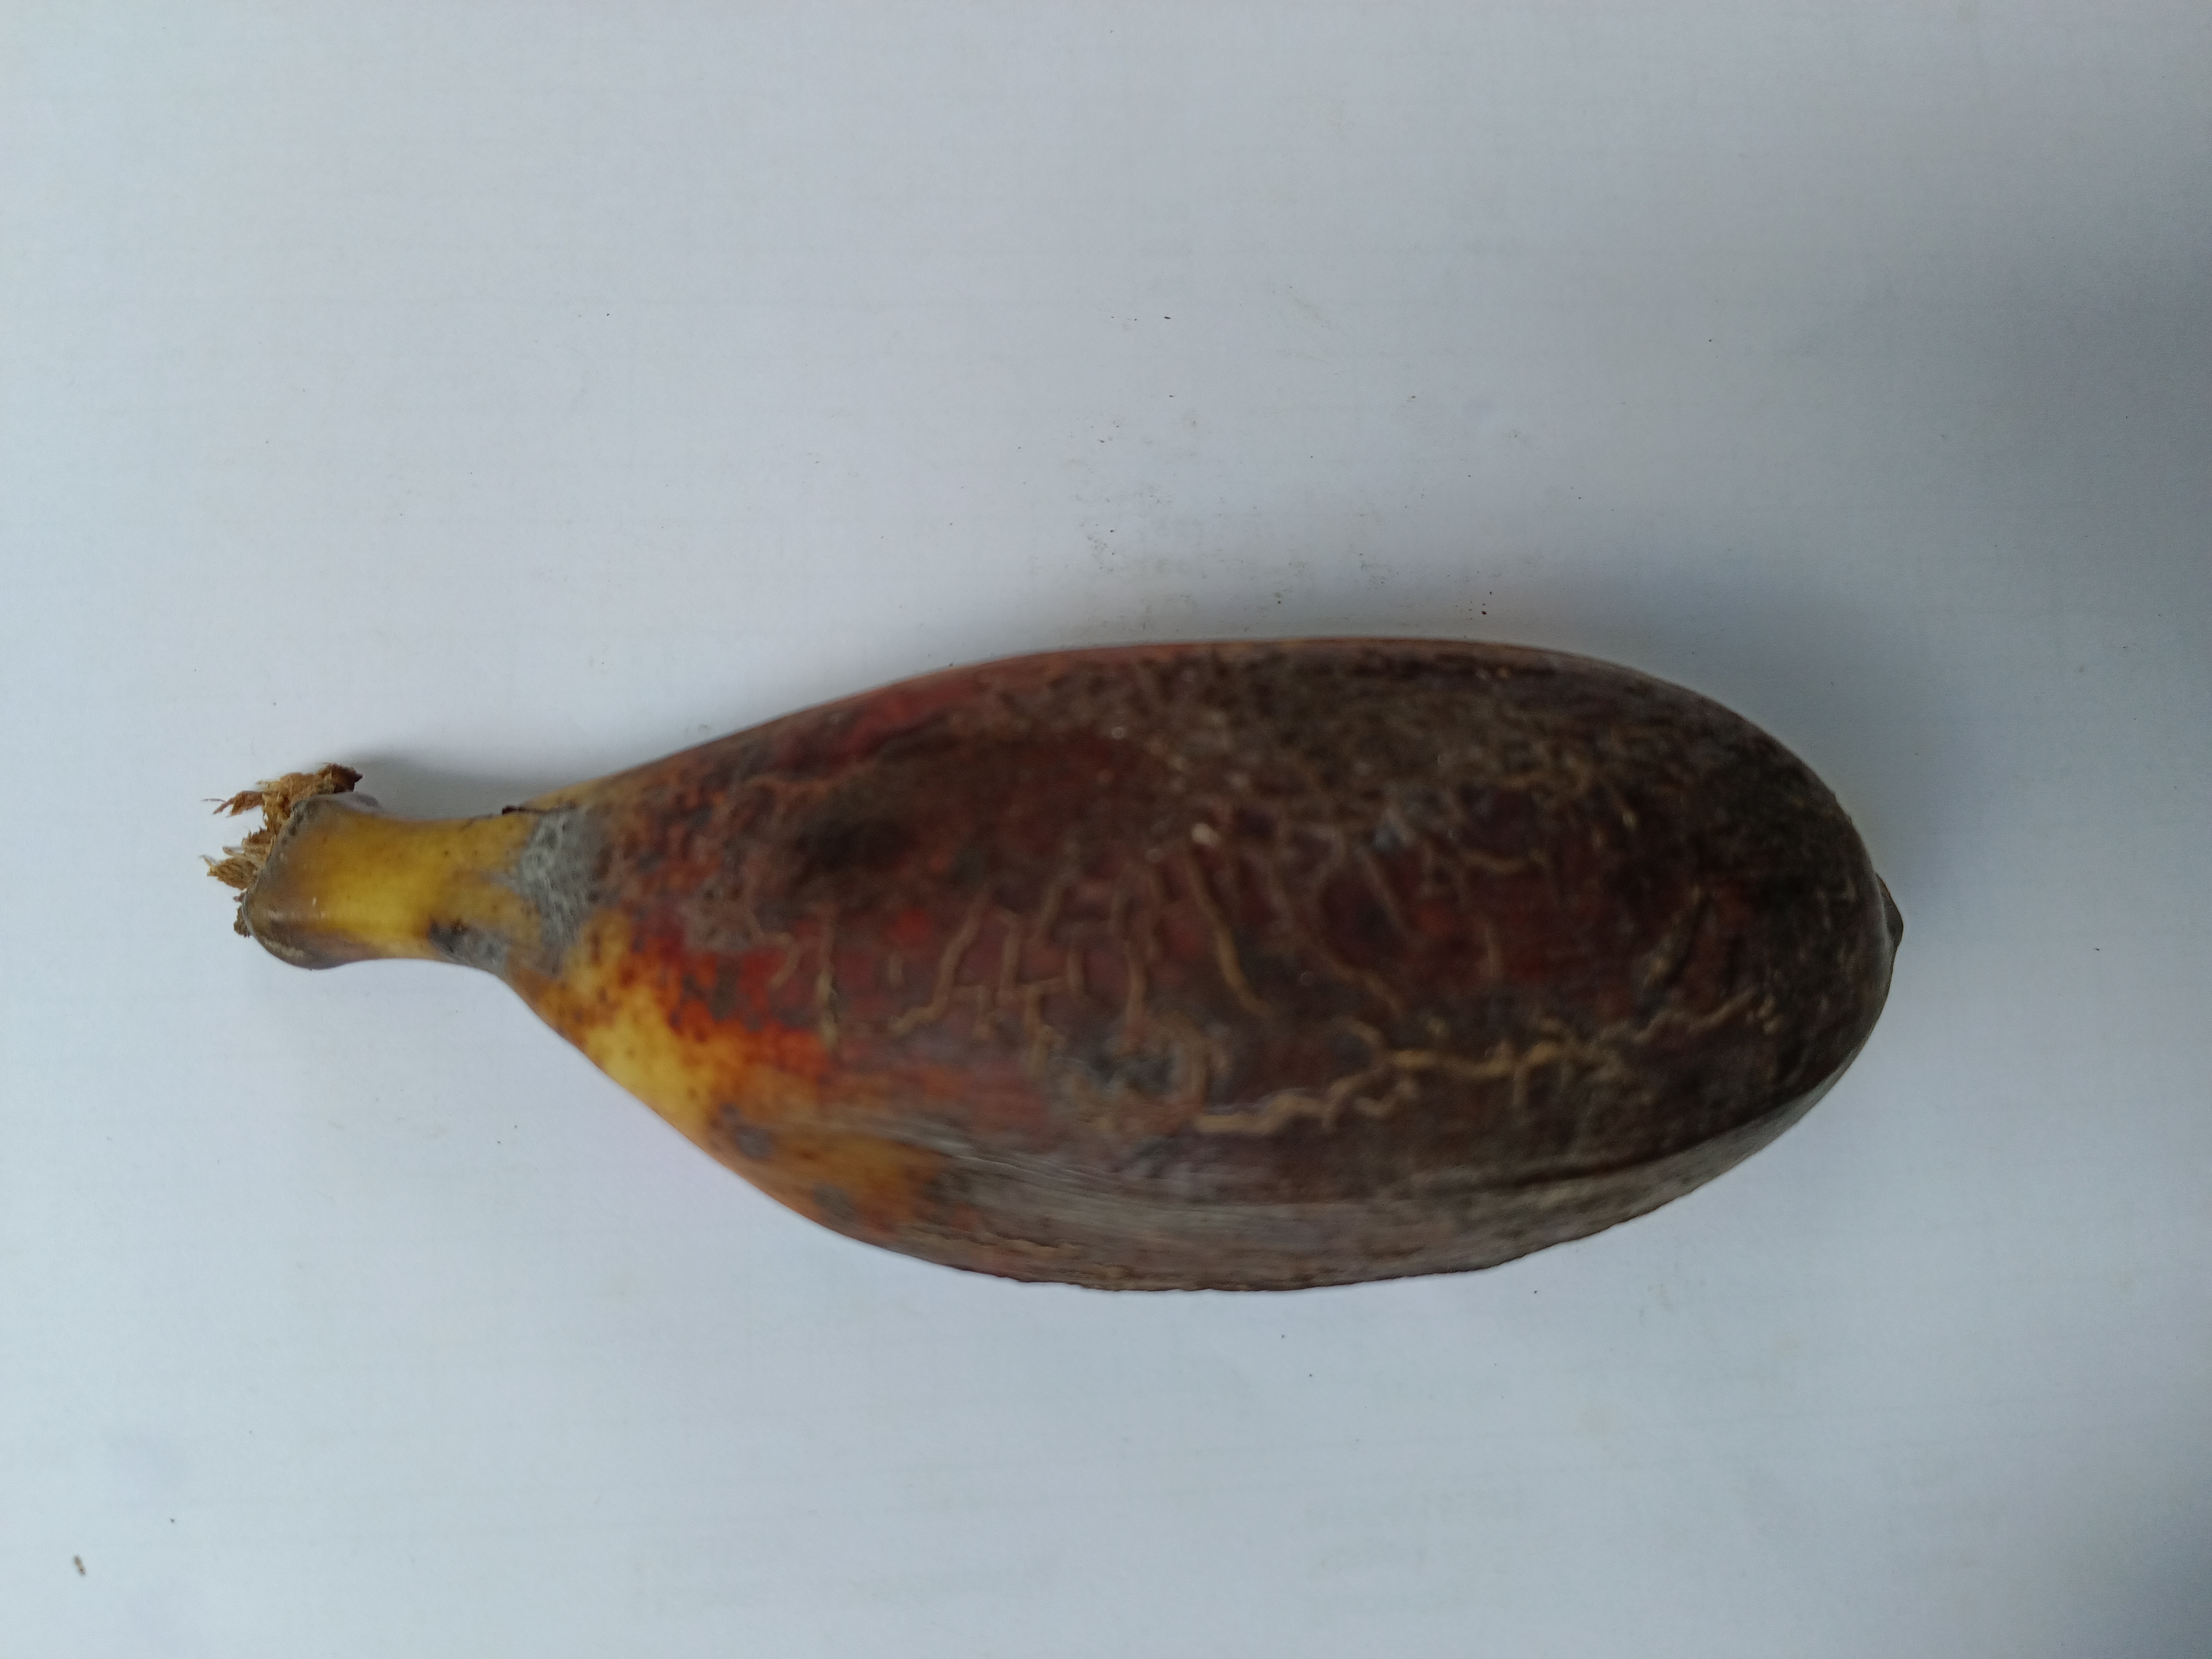
Banana variety: Bichi